Alec B. Francis

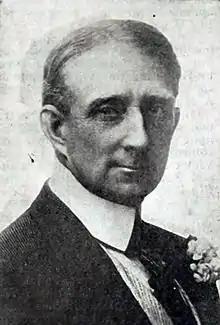
Francis in 1916

Alec B. Francis (born Alec Francis Budd; 2 December 1867 – 6 July 1934) was an English actor, largely of the silent era. He appeared in more than 240 films between 1911 and 1934.